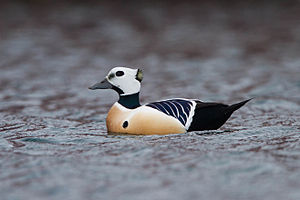
Stellersand
En han
En han
Stellersand er en fugleart blandt de egentlige andefugle. Den er på størrelse med en troldand, men er nærmest beslægtet med ederfuglen. Arten yngler langs kysten og i søer og floder i det nordlige Sibirien og Alaska, mens den overvintrer på havet nær kysten, de fleste i Beringshavet, men nogle også blandt andet i Varangerfjorden i Norge samt i den østlige del af Østersøen. Stellersand er opkaldt efter den tyske naturhistoriker Georg Wilhelm Steller. Det er den eneste art i slægten Polysticta.